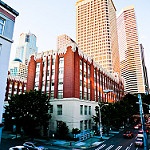
Scene: Outdoor